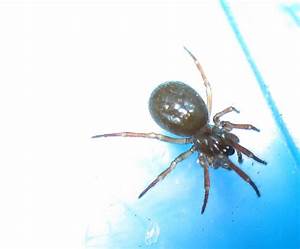
Label: ragno